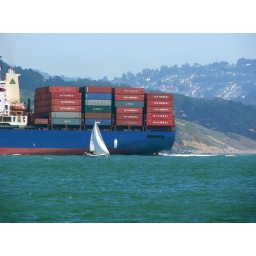
Cargo ship near small sailboat